Creek (Dubai Metro)

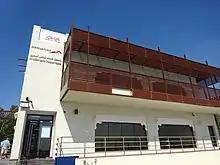
View of Al Jaddaf Marine Transport Station from Dubai Creek

The Al Jaddaf Marine Transport Station close to the Creek metro station is run by the Dubai Roads and Transport Authority (RTA), operating ferries on Dubai Creek itself. This includes an Abra boat service across the Creek to the mall at Dubai Festival City. This Connection transfers to Creek (Dubai Metro) The first marine transport line operates between Dubai Creek Harbour and Dubai Festival City on weekends where the second marine route connects Dubai Creek Harbour to both Al Jaddaf Marine Transport Station and Al Khor Metro Station. This route is part of Dubai's expanding marine transportation network, designed to offer convenient and scenic alternatives for commuting across the city. By linking key areas like Dubai Creek Harbour with other transportation hubs such as Al Jaddaf and Al Khor Metro Station, the route aims to enhance connectivity, ease congestion on the roads, and provide residents and tourists with more diverse travel options.